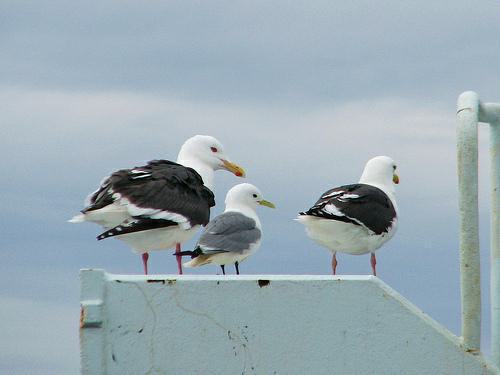
A photo of a slaty backed gull